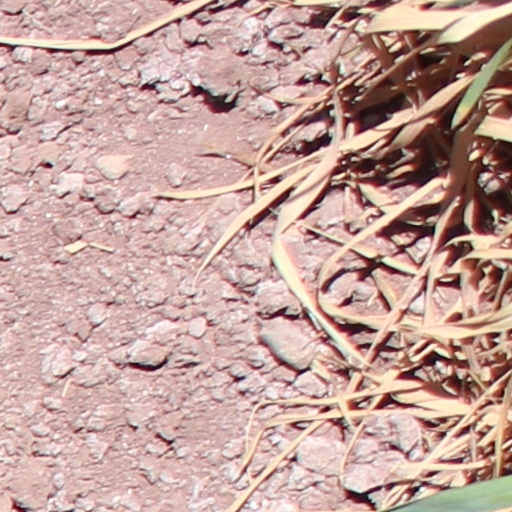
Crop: wheat